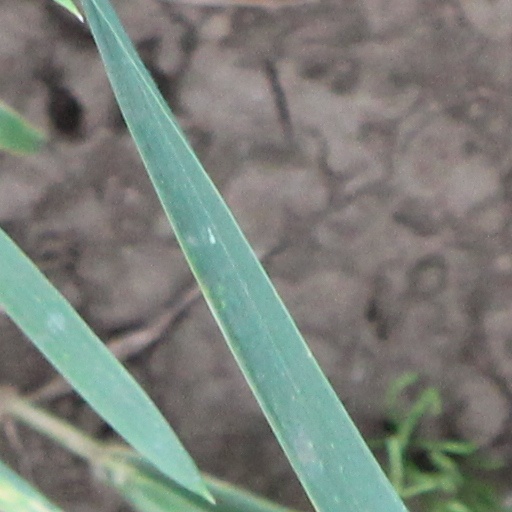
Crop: wheat